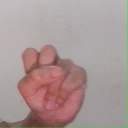
अक्षर: स